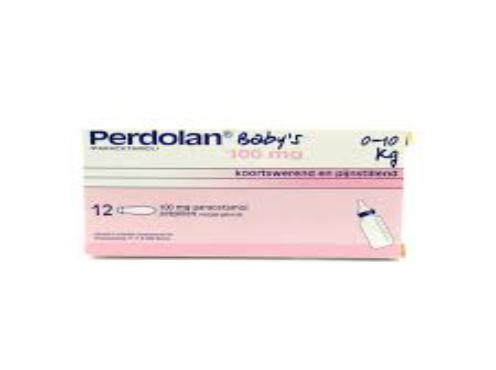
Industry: Medical